KXBS

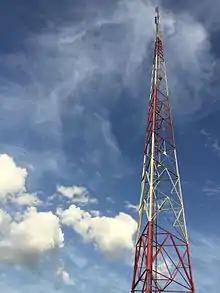
KXBS transmitter location

KXBS (95.5 FM) is a non-commercial, listener-supported radio station licensed to Bethalto, Illinois, and serving Greater St. Louis. KXBS and sister station KQBS 97.7 in Potosi, Missouri are owned by Gateway Creative Broadcasting, and they simulcast a Christian rhythmic contemporary radio format known as "Boost 95.5". The radio studios for KXBS, KQBS and Christian Contemporary KLJY are on Manchester Road (Missouri Route 100) in Des Peres.